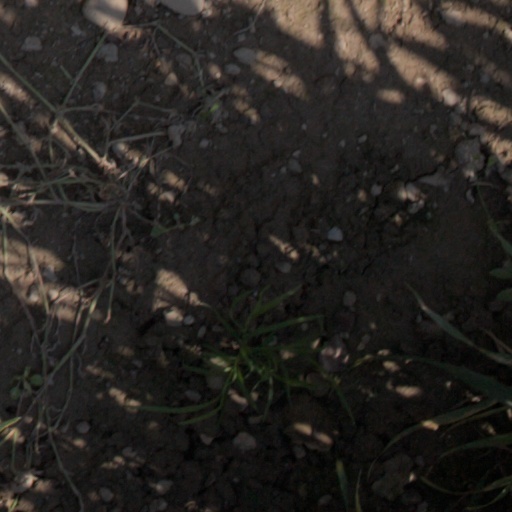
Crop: wheat